Denis Péc

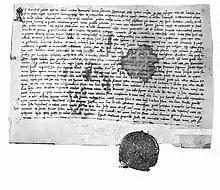
The 1273 charter of Palatine Denis Péc, which records the convocation of the initial palatinal "general assembly"

Following the repulse of the Bohemian invasion, the Kőszegis and their allies expelled several members of the royal council and established a homogeneous "party government" in late 1273, as Szűcs called in his monograph. Consequently, Denis was made Palatine of Hungary around December 1273, while retaining his position in Oklics ispánate. Despite he was considered puppet of the Kőszegi group, Denis initiated high-impact and long-lasting reforms in the institution history of the dignity of palatine during his first term. In order to remove self-declared Queen regent Elizabeth the Cuman from the power, the barons introduced reforms in the judicial sphere since the spring of 1273: at first, in Slavonia, where Henry Kőszegi served as ban, and following this in Hungary, when they occupied the important positions exclusively. Denis was the first palatine, who held a palatinal "general assembly" immediately after his appointment. According to his charter, he convoked an assembly in Zala County and condemned two "malefactors" and confiscated their lands "in absentia" "on the command of the king and advice of the barons of the realm". This phrase reflects to a single royal command, which suggests that this institution was originally intended as a temporary one. A fragment of his seal is preserved on the document with the circumscription ("... IT .. ... FILI COTS GEORGI") and schematic drawing of an elongated shield, cross and other symbols (possibly moon and star). In the spring of 1274, Denis spent months in the village of Mánd, thus it is considerable that he summoned the palatinal assembly there too in the previous year.